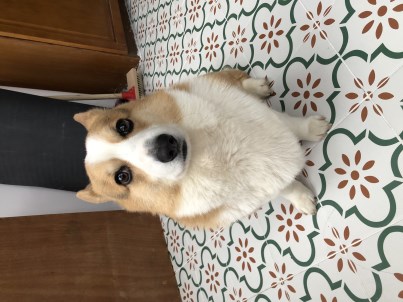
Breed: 2909-n000116-Cardigan